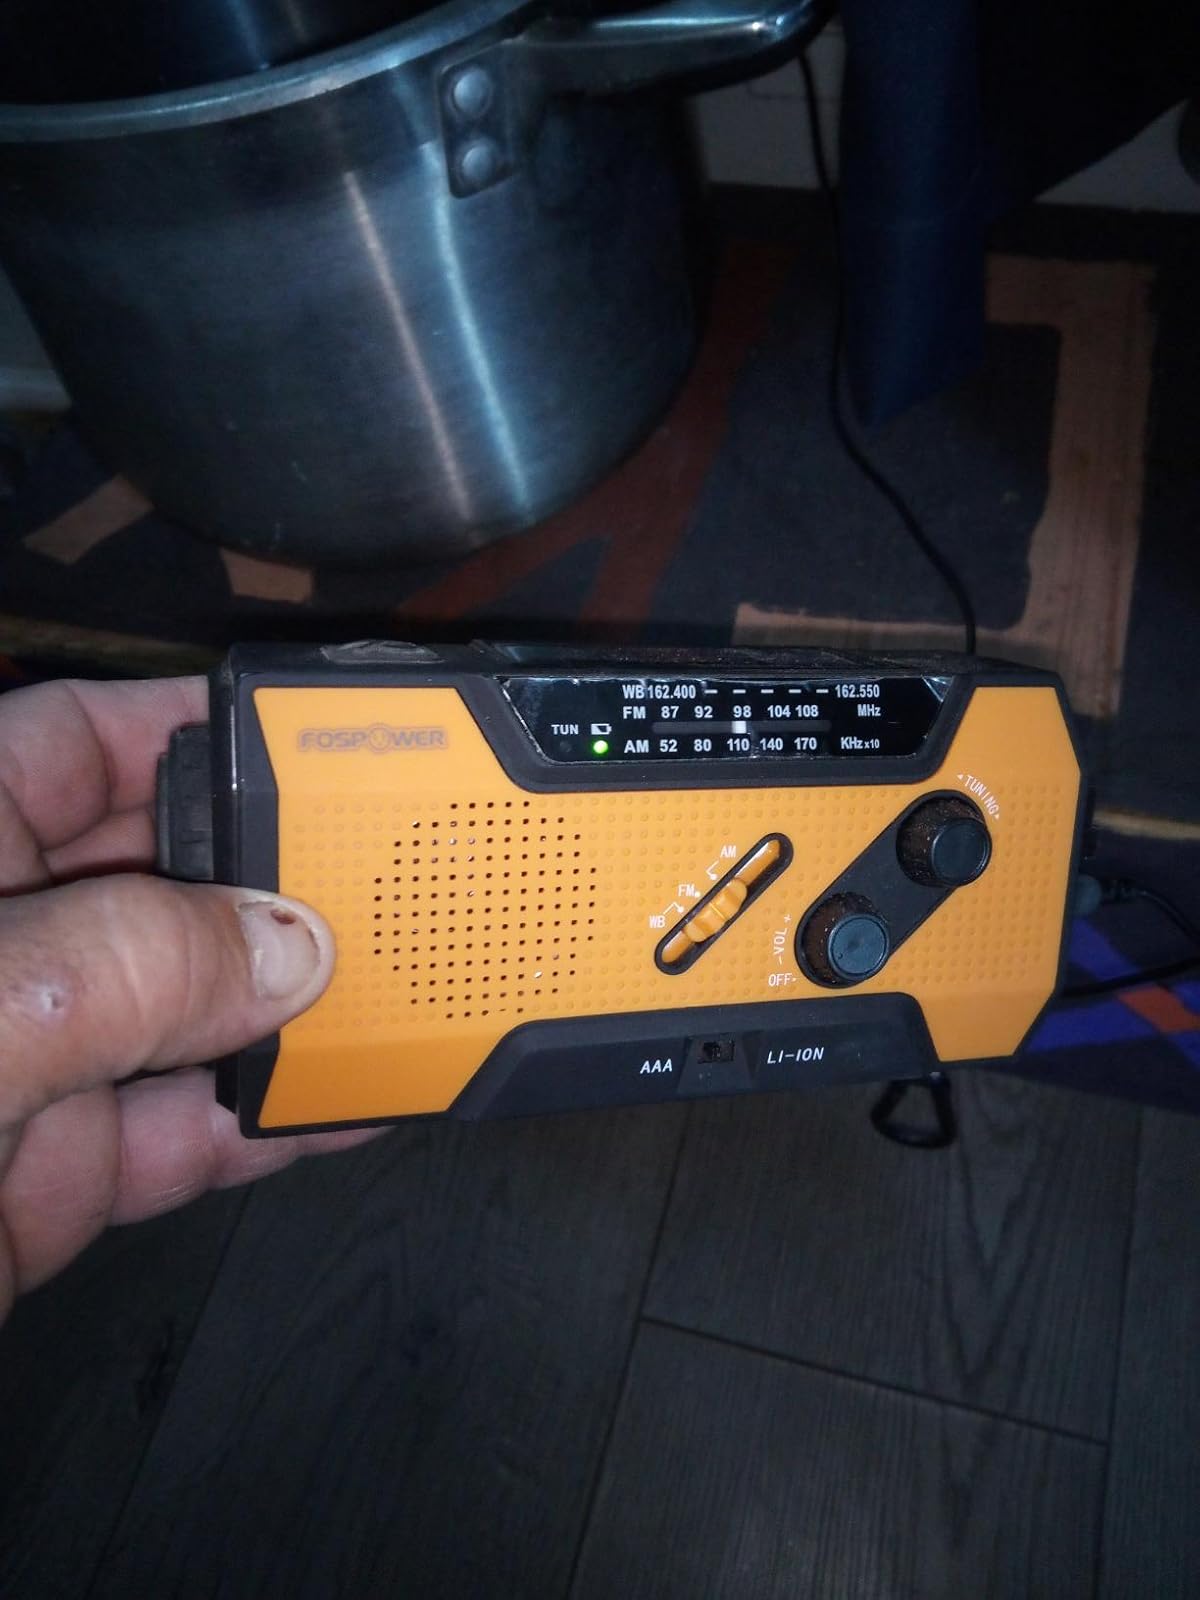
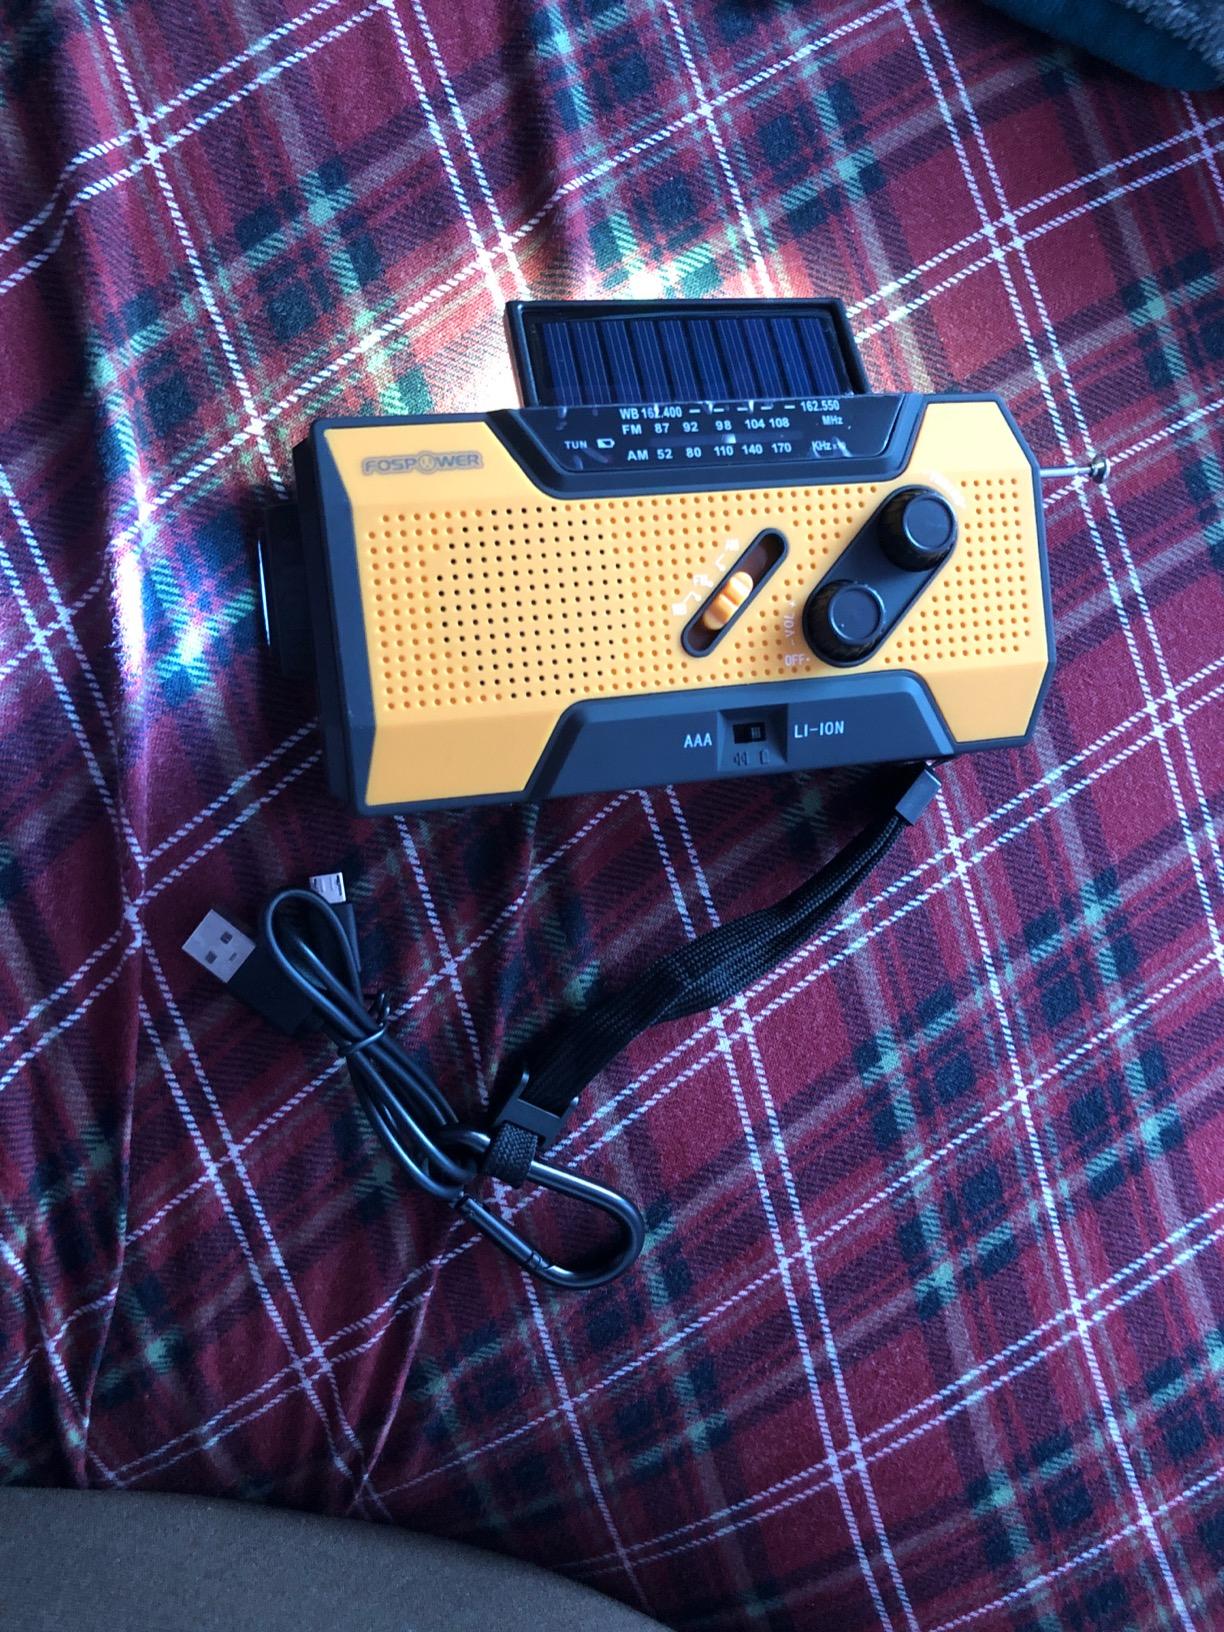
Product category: radio
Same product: yes